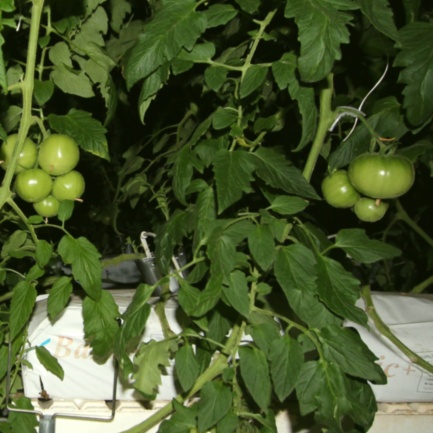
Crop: tomato